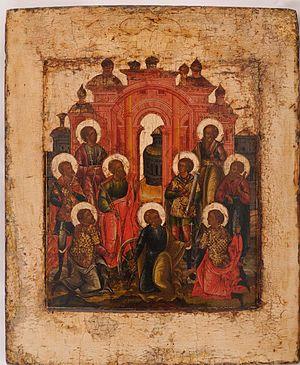
Les neuf martyrs de Cyzique constituent un groupe de neuf chrétiens martyrisés au IIIᵉ siècle à Cyzique en Asie mineure. Leur martyre est commémoré par les orthodoxes le 29 avril dans le calendrier julien.